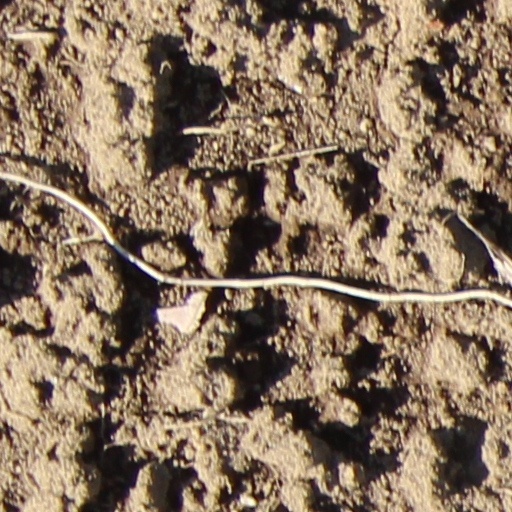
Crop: wheat